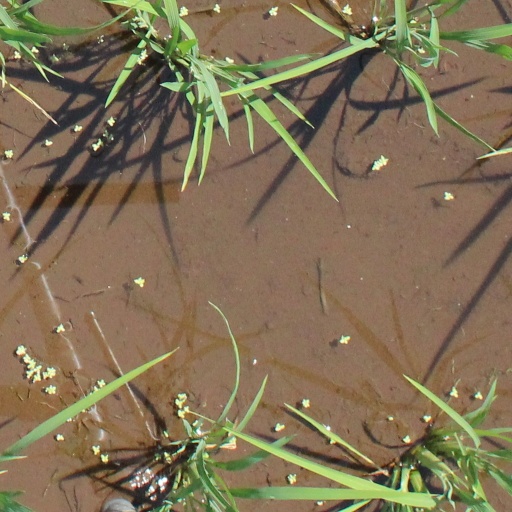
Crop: rice